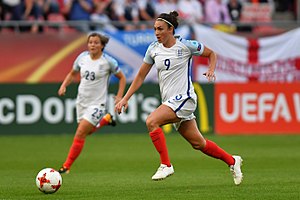
Jodie Taylor
Taylor for England i 2017
Jodie Lee Taylor er en engelsk fodboldspiller, der spiller som angriber for Seattle Reign FC. Hun begyndte siin klubkarriere hos Tranmere Rovers og spillede i korte perioder i hjemlandet for Birmingham City og Lincoln Ladies. Hun har også spillet for det australske hold Melbourne Victory og Sydney FC og for det svenske hold Kopparbergs/Göteborg FC i Damallsvenskan. Taylor spillede på flere niveauer af ungdomslandshold for England, før hun fik debut på A-landsholdet i 2014. Hun scorede åbningsmålet i 2-1 kvartfinalesejren over værtsnationen Canada ved VM i fodbold 2015, hvor England vandt bronze. Taylor vandt guldstøvle-hæderen ved EM i fodbold 2017, da hun blev turneringens topscorer med fem mål.